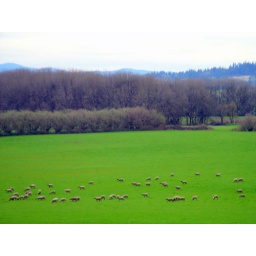
Sheep grazing in a field at the base of Knox Butte, located near Albany.